History of the Kurds

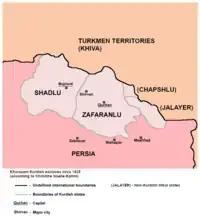
Kurdish autonomous states in Khurasani Kurdish exclave circa 1835.

One of the periods where Kurds were at the peak of their power was during the 12th century, when Saladin, who belonged to the Rawadiya branch of the Hadabani tribe, founded the Ayyubid dynasty, under which several Kurdish chieftainships were established. The dynasty ruled areas extending from the Kurdish regions to as far as Egypt and Yemen.